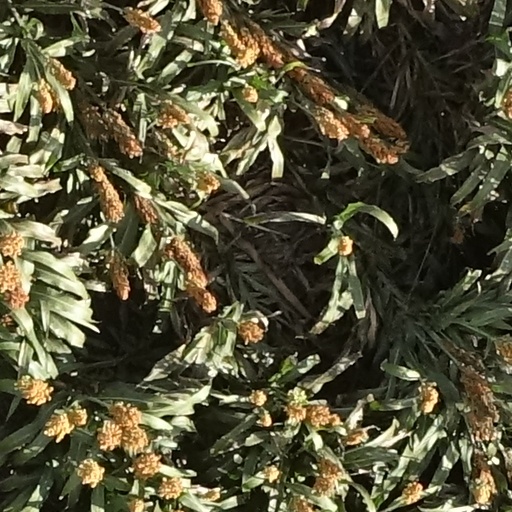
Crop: sorghum